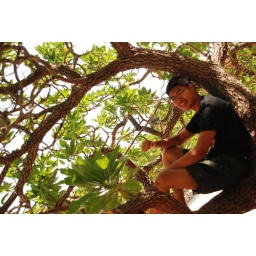
Living in his tree house